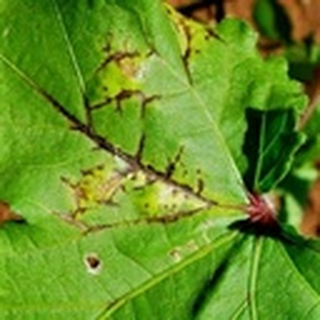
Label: cotton_bacterial_blight